Uday Singh (Fijian politician)

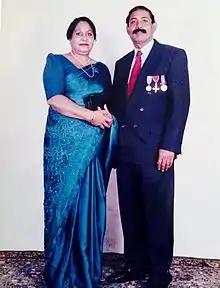
Mr. Uday Singh and Mrs. Vidya Wati Singh

He died in Ba Mission hospital in the early hours of 7 June 2014, after being admitted the night before.